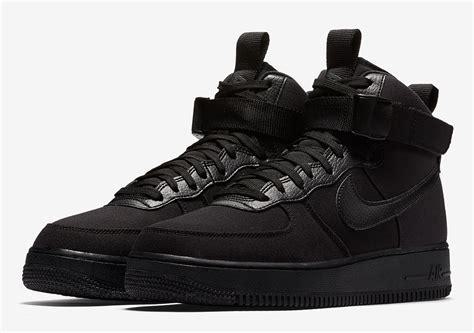
Brand: Nike
Model: Force 1